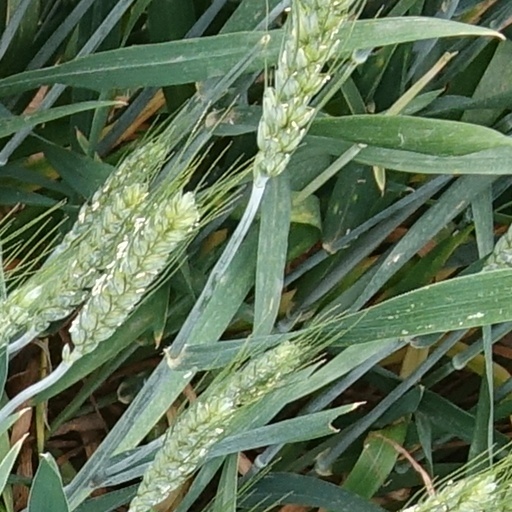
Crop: wheat